Mahoning Valley

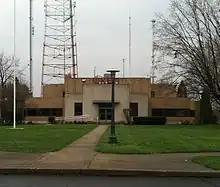
WKBN-TV studio

Mahoning Valley is part of the Youngstown media market, which includes Trumbull, Mahoning, and Columbiana counties in Ohio and Mercer County in Pennsylvania. As of 2024–25, with 263,000 television households, the Youngstown market is the nation's 118th largest, according to Nielsen Media Research.